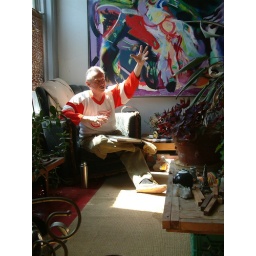
Bobby Watson sitting in the sunny room during a break in the geezer table top hockey finals one fine spring day.